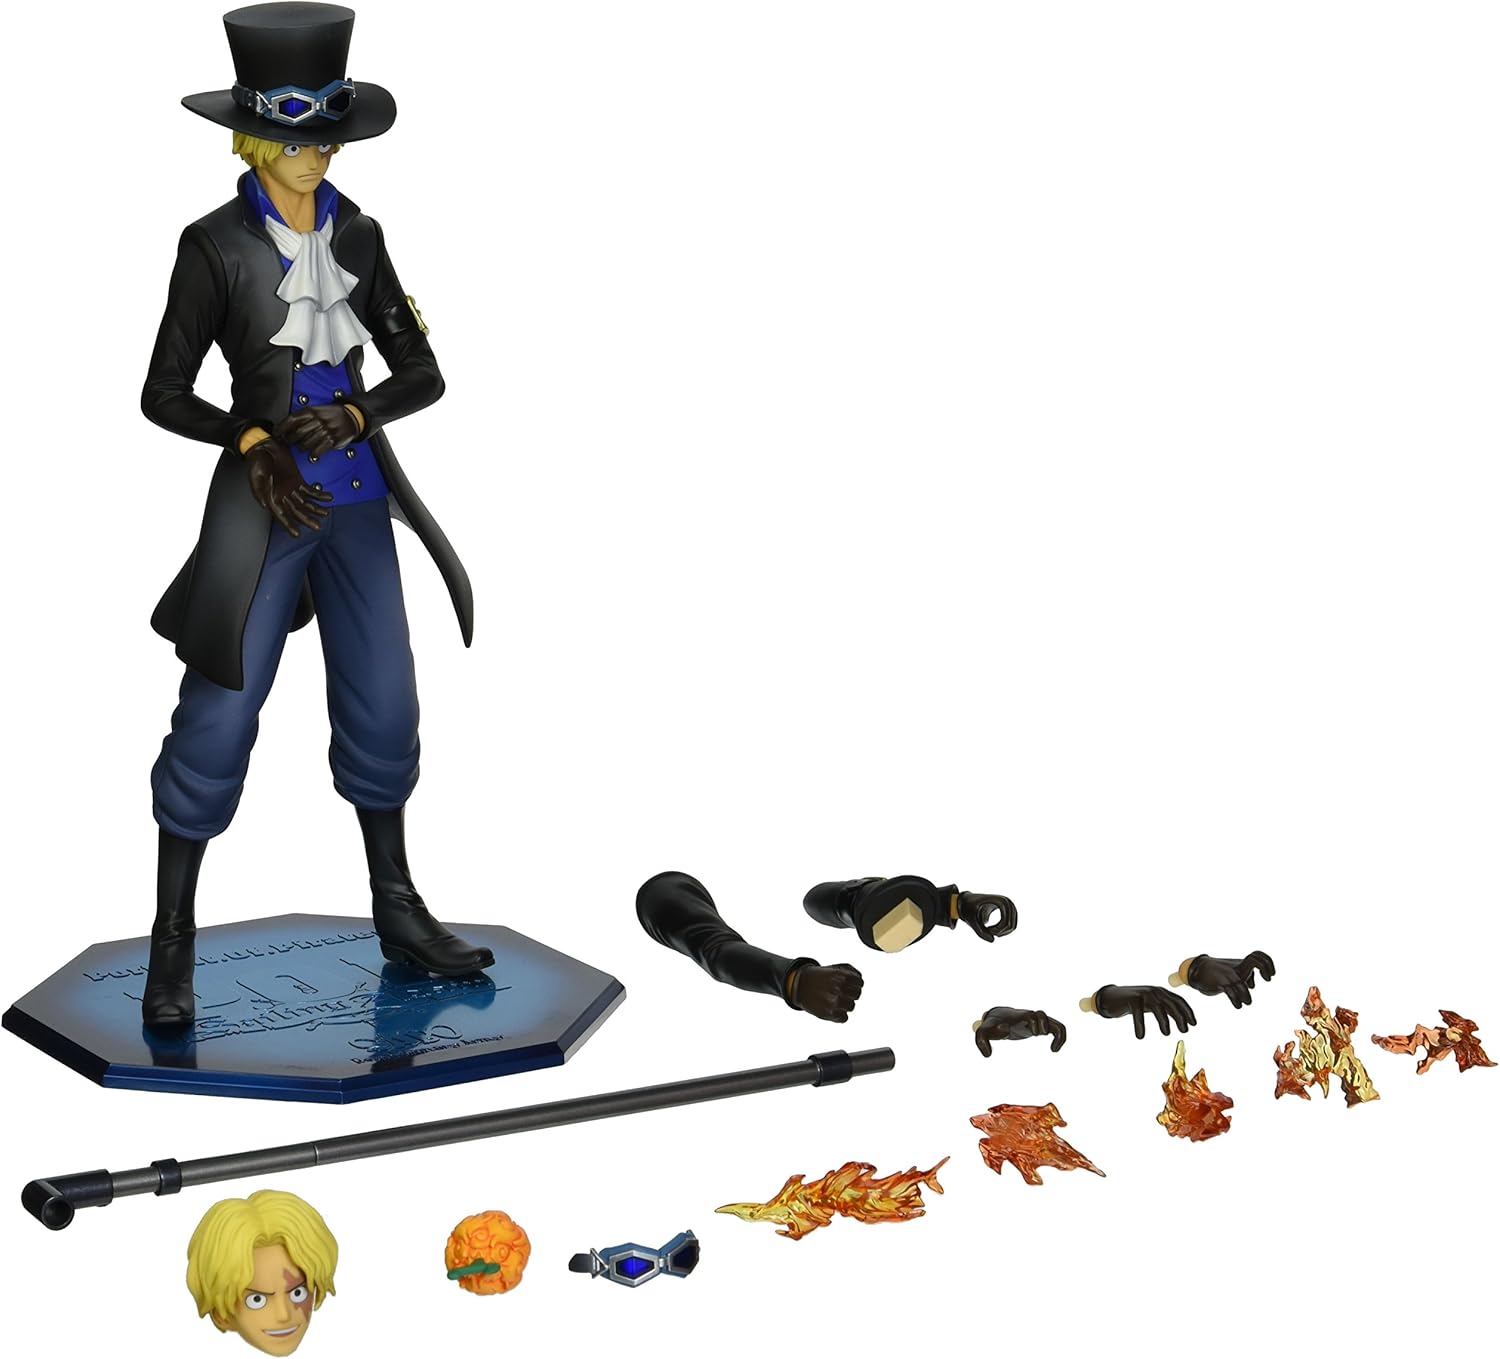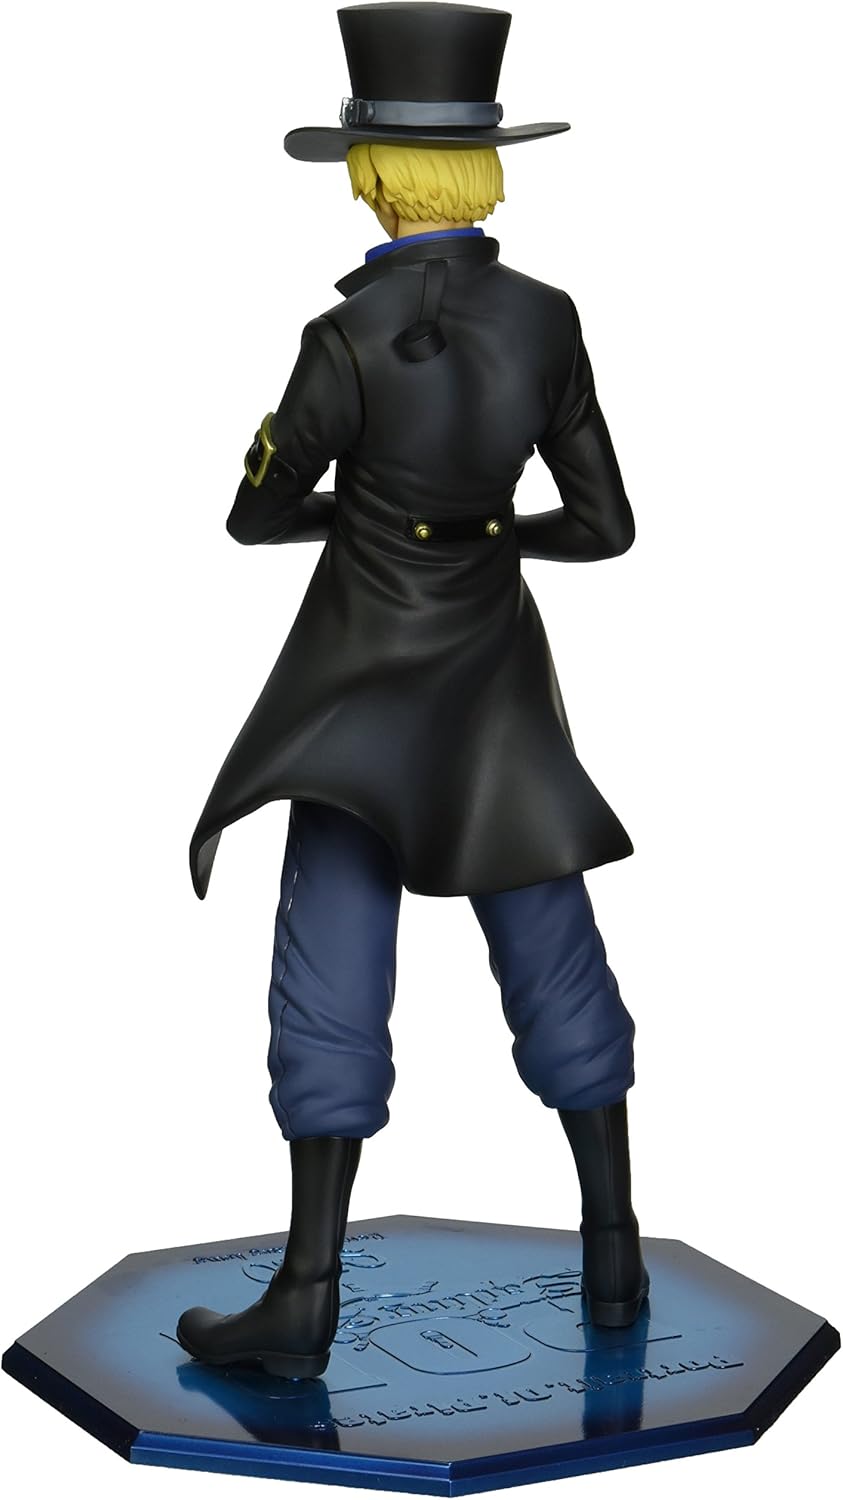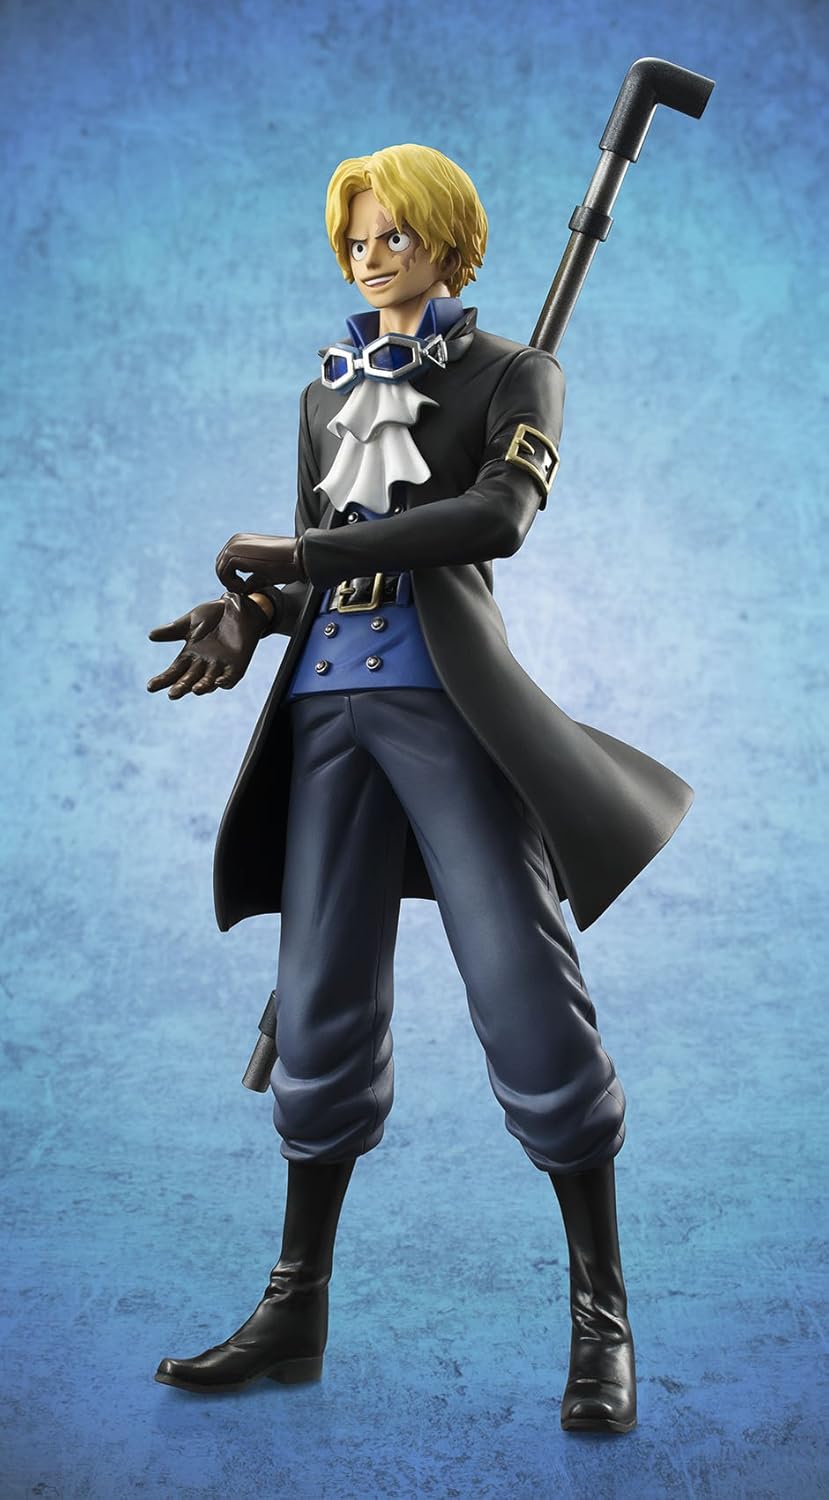
Megahouse One Piece Portrait of Pirates: Sabo Sailing Again PVC Figure
Category: Toys & Games
From MegaHouse. This dark, elegant figure of the leader of the Revolutionary Army stands 9 1/4" tall, comes with interchangeable arms and a removable hat.
Features: A Megahouse import | From the hit series | Figure stands 9 1/4"